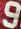
Number: 9